Single-molecule FRET

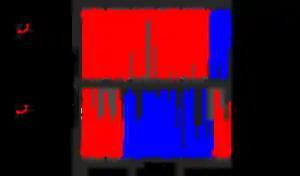
Camera blur simulated with an example 3-state smFRET using the postFRET simulator (two simulations). The signal-to-noise ratio is set at about 20 for both simulations. The time resolution is simulated at 1 ms and then binned to 10 ms, the integration time of the simulated experiments. The simulation rate constants are listed on the left, a small part of the trajectory is shown in the middle (alternative colors represent different molecules), and the FRET histogram of all molecules (100) is shown on the right.

The camera blurring signal comes from the discrete nature of the measurements. The emission signal has a mismatch with the real transition signal because one or both are stochastic (random). When a state transition happens between the readout of two emission reading intervals, the signal is the average of the two parts in the same measuring window, which then affects the state identification accuracy and eventually the rate constant analysis. This is less of a problem when the measuring frequency is much faster than the transition rate but becomes a real problem when they approach each other (figure on the right). In order to reflect the camera blurring effect in the simulated smFRET trajectories, one must simulate the data in a higher time resolution (e.g. 10 times faster) than the data collection time and then bin the data into the final trajectories. See GitHub (postFRET) for an example MATLAB codes to simulate smFRET time trajectories with a faster time resolution then bin it to the measuring time resolution (integration time) to simulate the camera blurring effect.